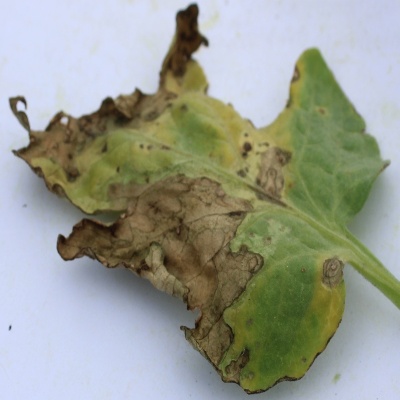
Crop: Tomato
Condition: septoria leaf spot